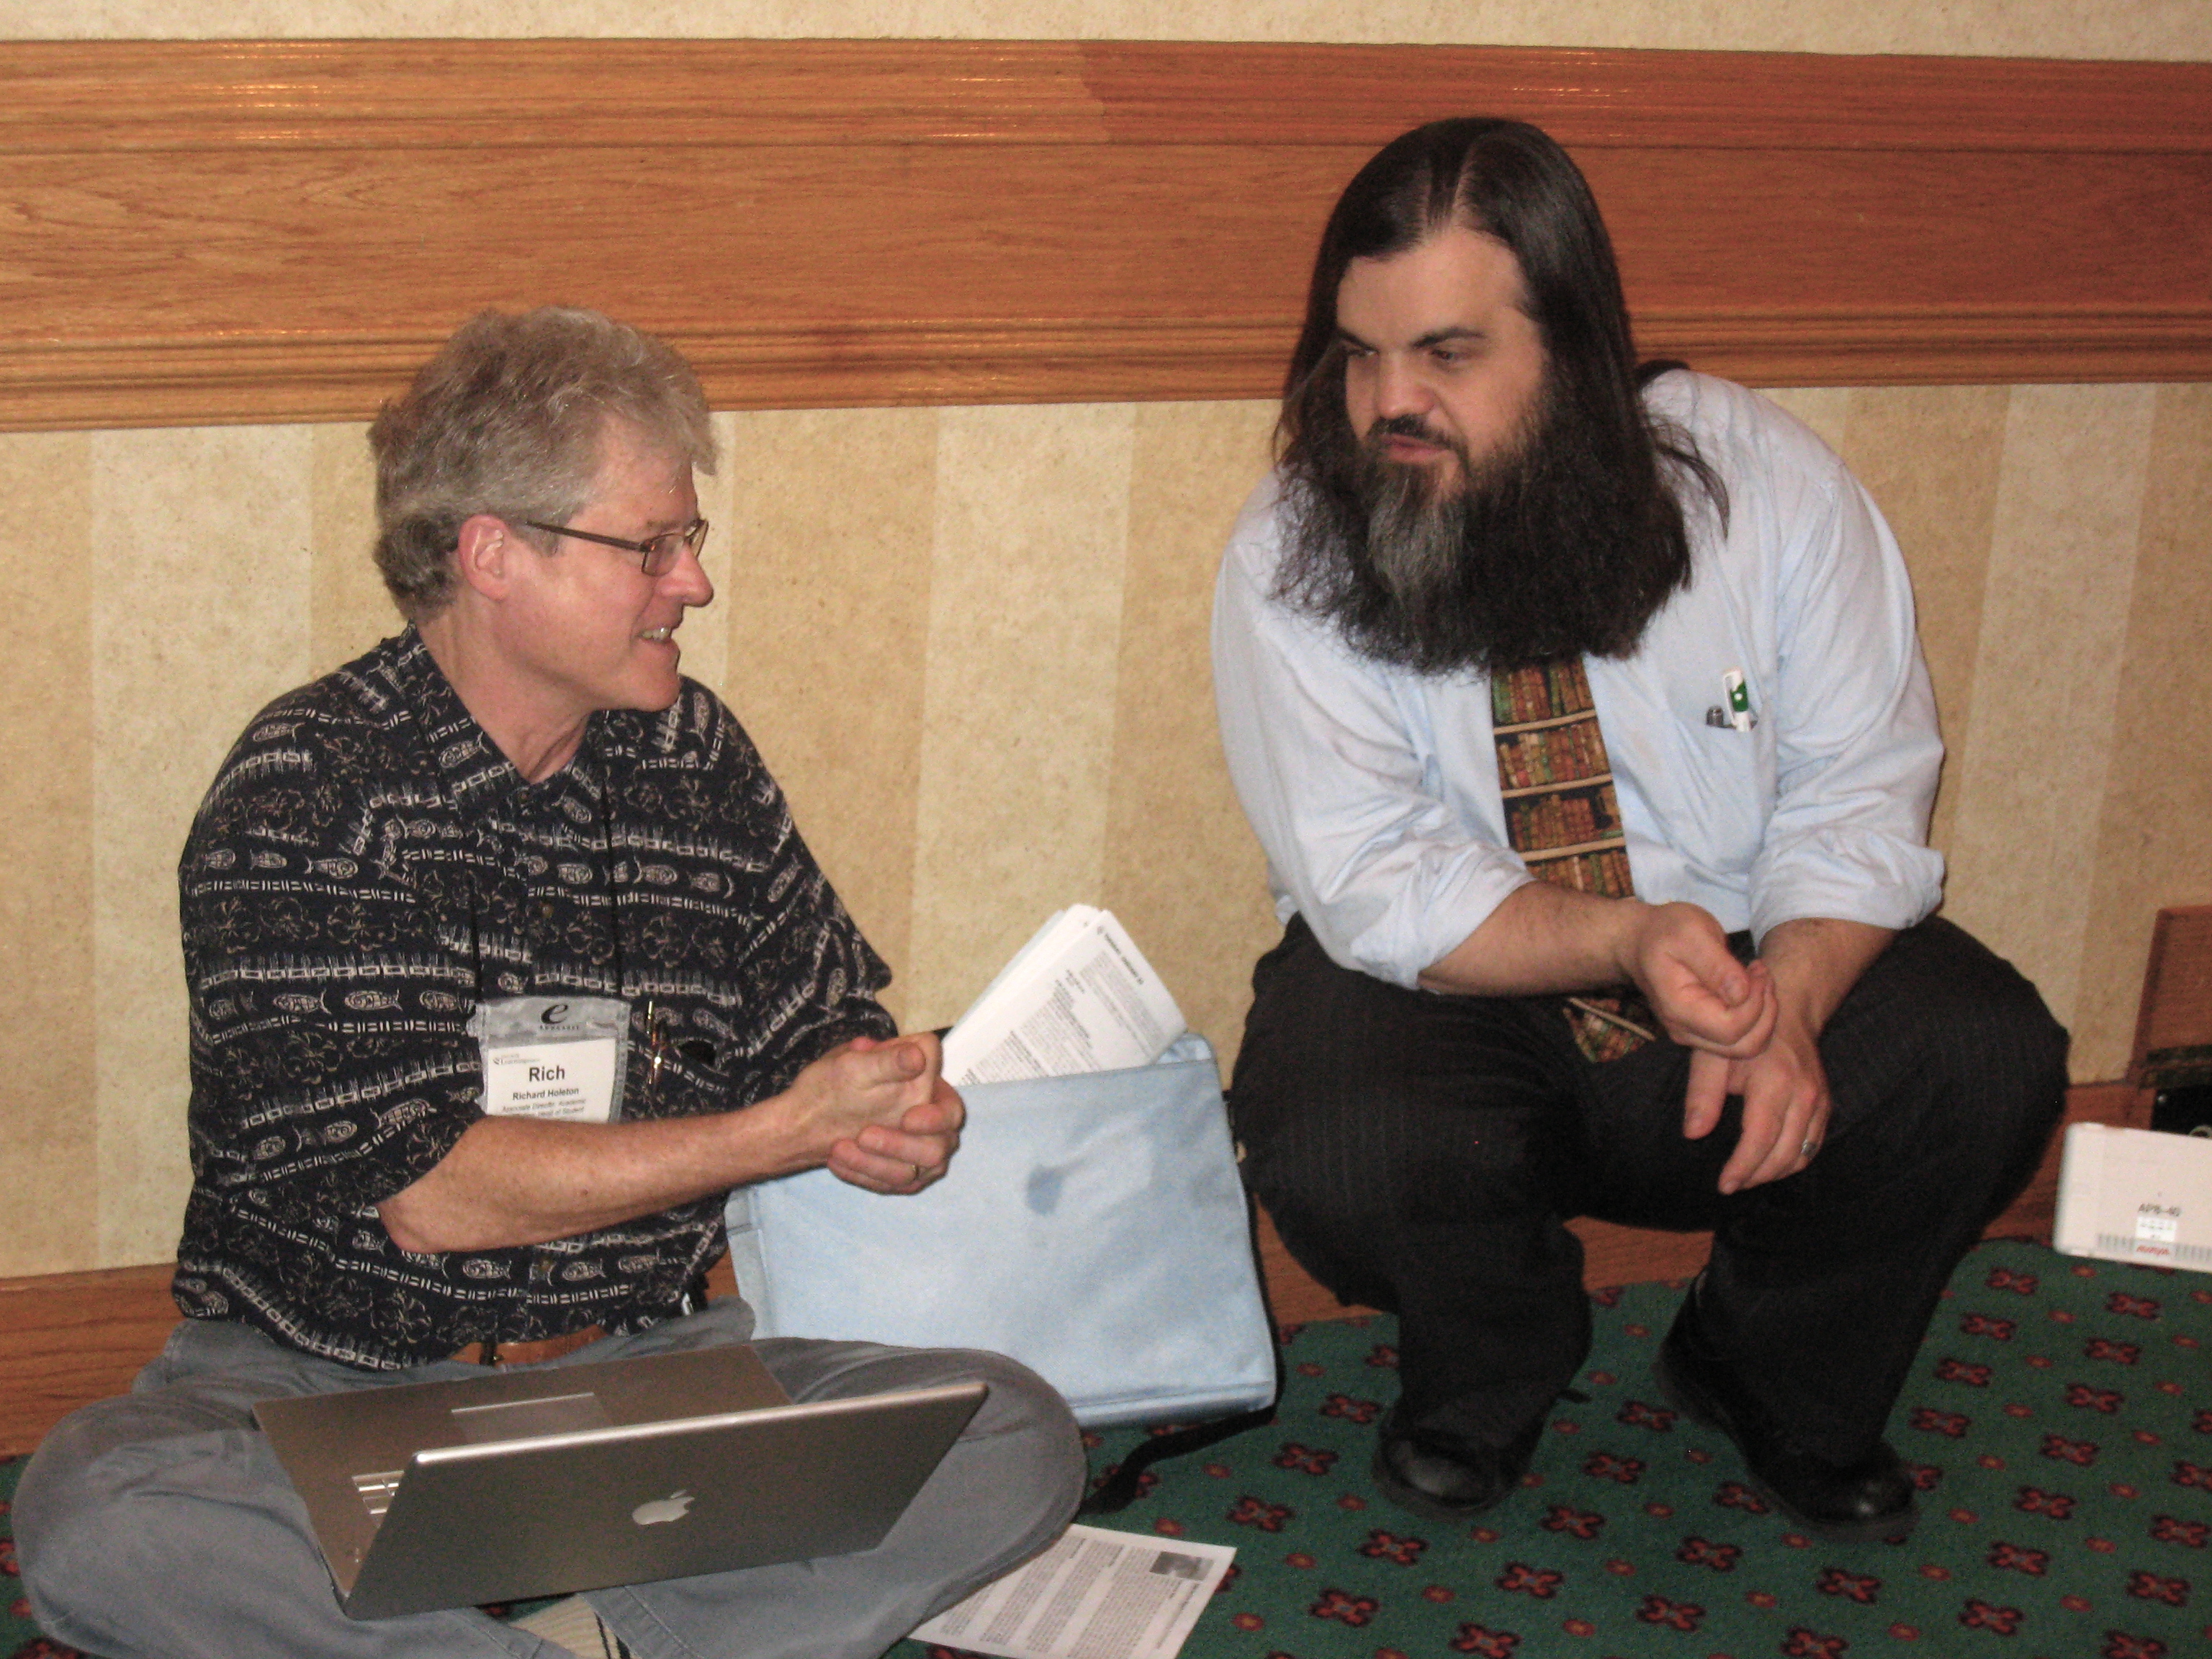
horizon, person, professional, 5cardflickr, eliannual08